Karydi, Itanos

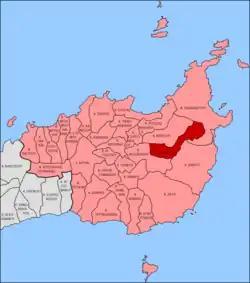
The village, situated below the crest of a ridge, photographer looking north to the sea of Crete from a high point of the Zakros mountains.

Karydi, officially Καρύδιον (Σητείας), is a village in the highlands of east Crete, Greece, part of the municipal unit Itanos. Under the Kallikratis Programme of 2011 it was made a local community (topiki koinoteta). Its chain of civic jurisdiction is as follows: municipal unit (demotike enoteta) Itanos, municipality (demos) Sitia, regional unit (periphereiakes enotetas) Lasithi, region (periphereia) Crete.